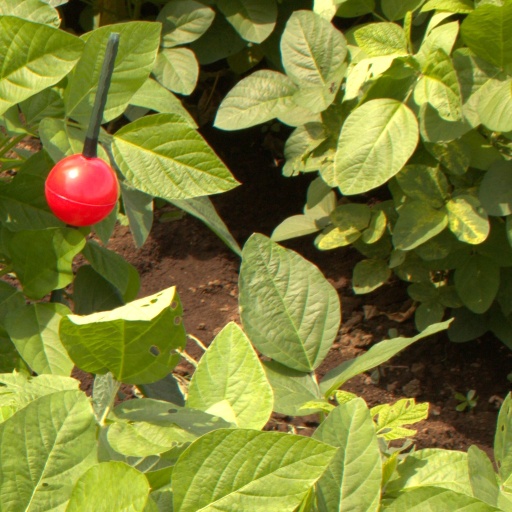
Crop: soybean